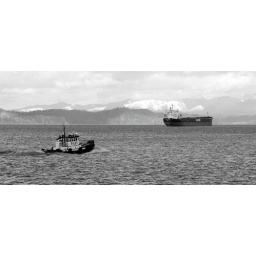
A pilot boat heads out to a ship on the Columbia River in Astoria, Oregon.